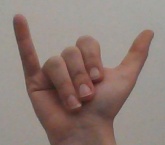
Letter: ya